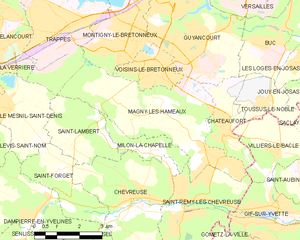
Carte des communes françaises Magny-les-Hameaux